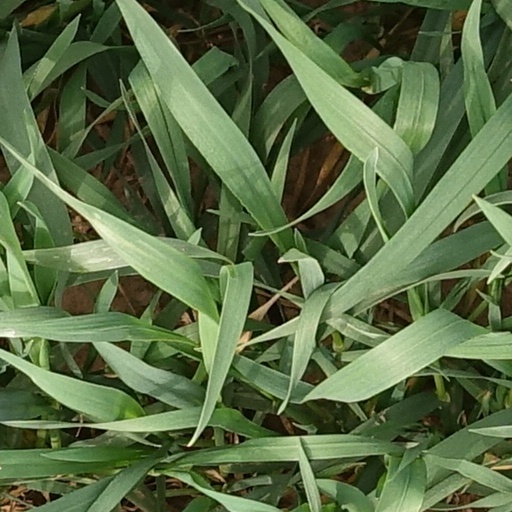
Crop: wheat